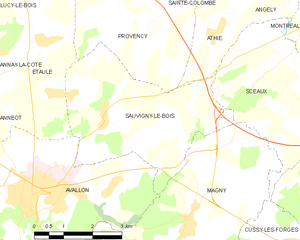
Carte des communes françaises Sauvigny-le-Bois